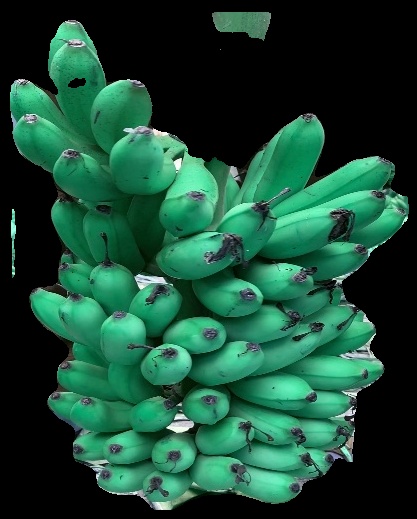
Variety: rasbale
Grade: grade1